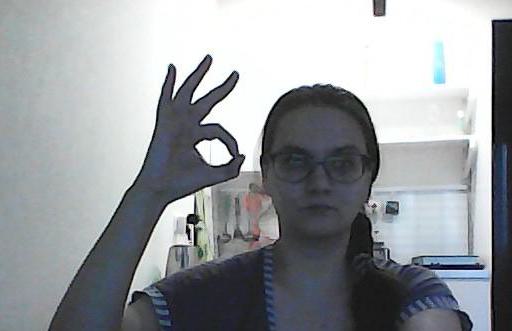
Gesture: ok